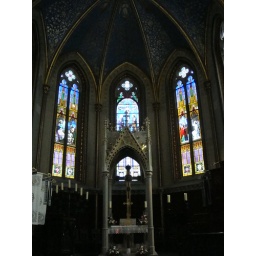
Stained glass windows in the Catholic chapel.